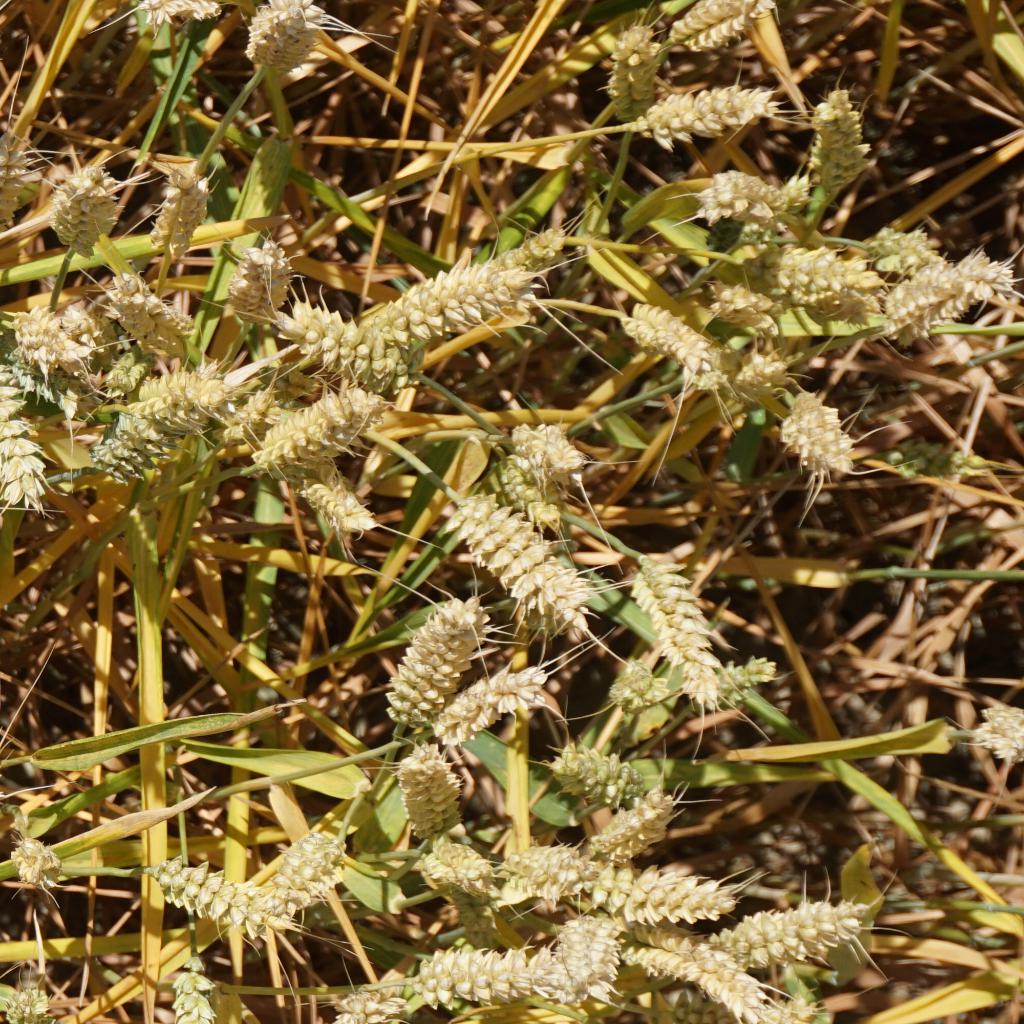
Country: France
Location: Gréoux
Wheat development stage: Filling - Ripening